Toronto streetcar system loops

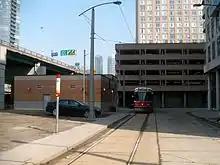
Queens Quay and Spadina

Oakwood is an anticlockwise loop northeast of St. Clair Avenue and Oakwood Avenue, located at . It is a possible turnback point for route 512 St. Clair in either direction. Streetcars either eastbound or westbound on St. Clair can turn northbound onto Robina Avenue, then westbound to enter the loop, exiting onto Oakwood Avenue southbound to return to St. Clair either eastbound or westbound.